Overconstrained mechanism

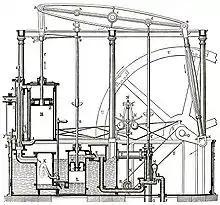
Watt steam engine.

James Watt employed an approximate straight line four-bar linkage to maintain a near rectilinear motion of the piston rod, thus eliminating the need of using a crosshead.